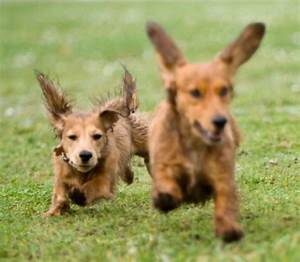
Label: dog